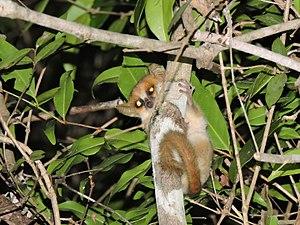
Le Microcèbe de Mᵐᵉ Berthe est un lémurien de la famille des Cheirogaleidae. C'est la plus petite des espèces de lémuriens et la plus petite des espèces de primates au monde.
Berthe Rakotosamimanana, née Berthe Rasoamialinivo, le 18 janvier 1938, à Andasibe, morte le 29 novembre 2005, à Antananarivo, est une géologue, paléontologue, anthropologue et primatologue de Madagascar.